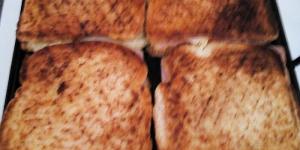
sandwich de jamon y queso con mantequilla